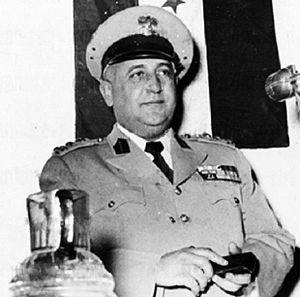
Le président de la République arabe syrienne est le chef d'État de la Syrie ; d'après la Constitution de 2012, il est élu au suffrage direct pour un mandat de sept ans et ne peut exercer plus de deux mandats consécutifs contrairement à la période antérieure à la réforme constitutionnelle du 27 février 2012.
Faouzi al-Selou, né en 1905 et mort en 1972, est un militaire et homme d'État syrien qui fut président de la Syrie et exerça ses fonctions du 3 décembre 1951 au 11 juillet 1953.